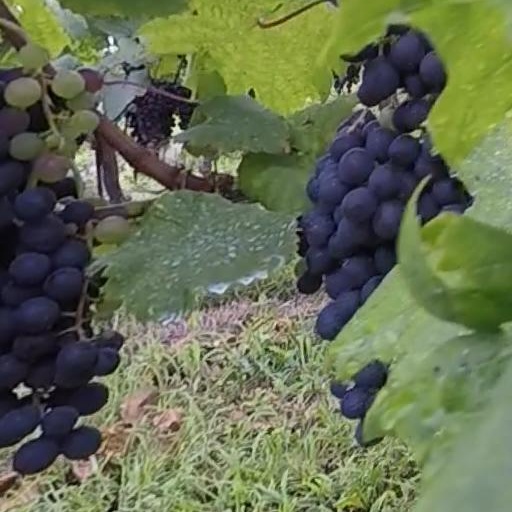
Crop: grape